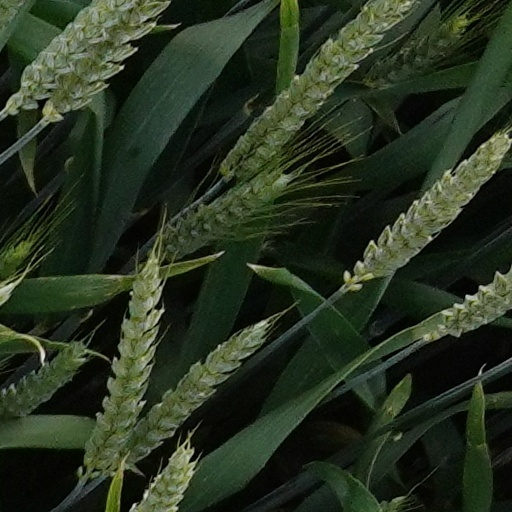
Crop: wheat